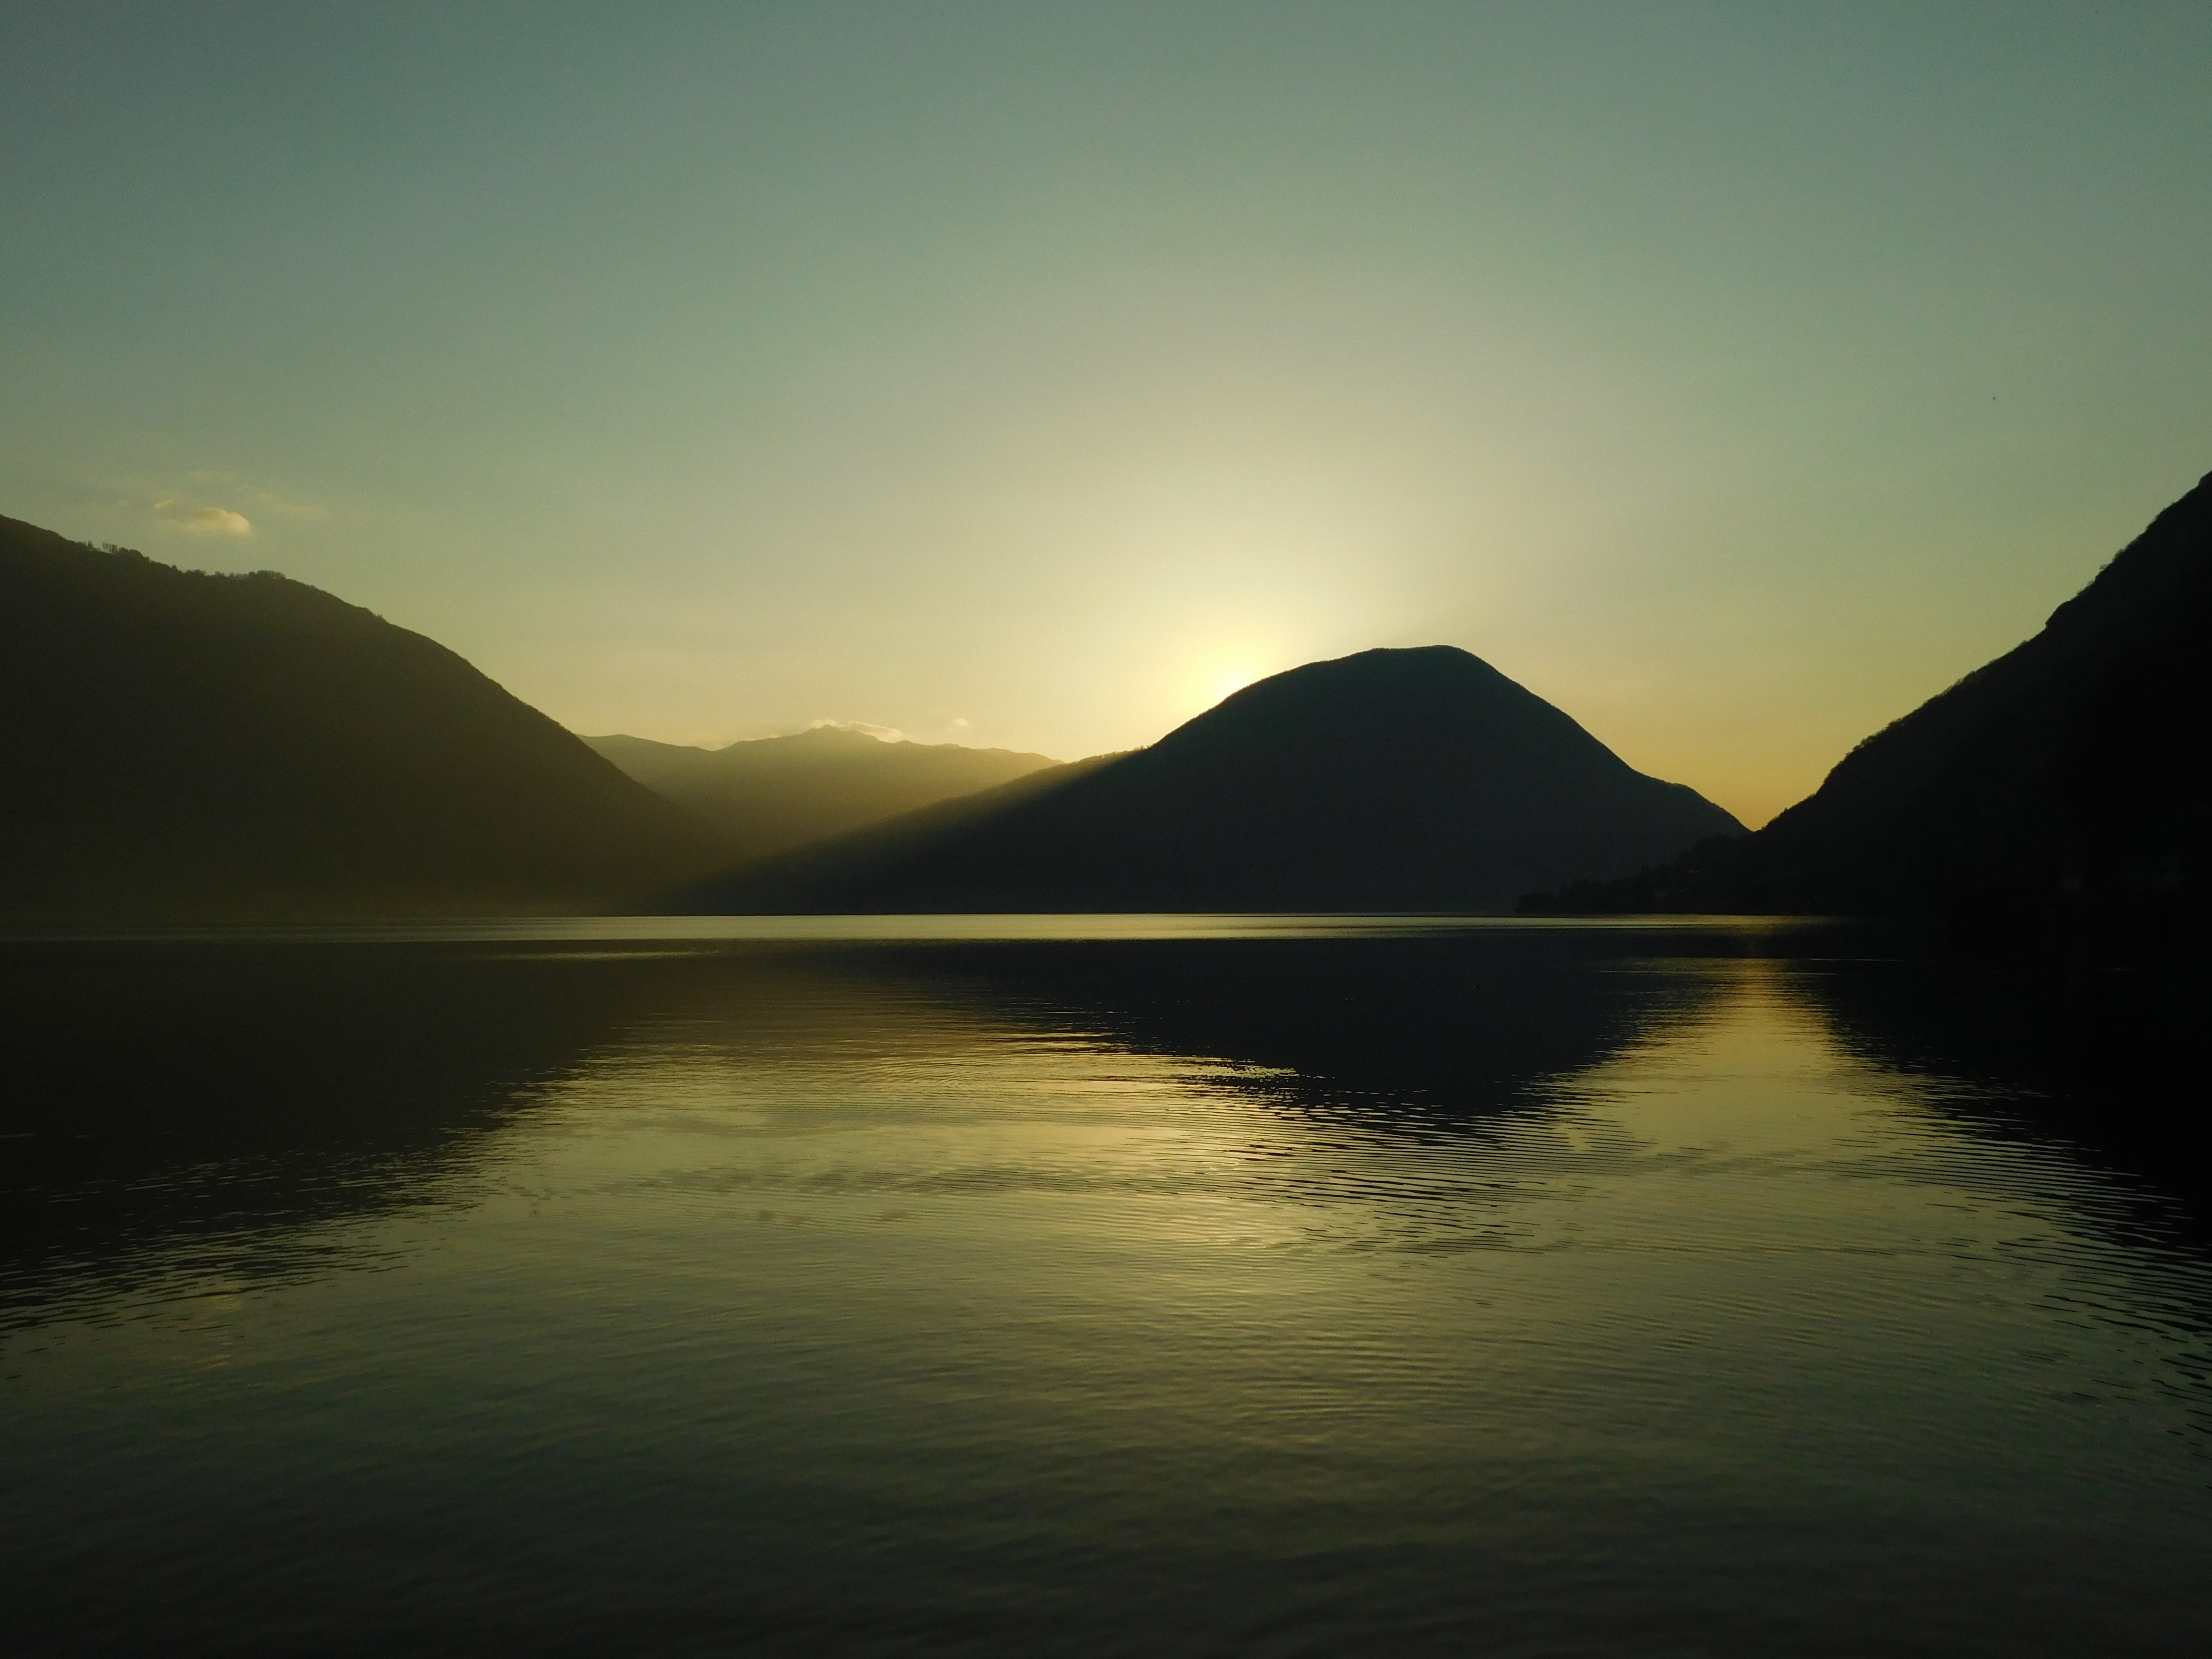
sea, water, nature, mountain, cloud, sunrise, sunset, sunlight, morning, hill, lake, dawn, dusk, evening, reflection, italy, fjord, reservoir, highland, body of water, reflections, fell, loch, lombardy, landform, sky water, atmospheric phenomenon, mountainous landforms